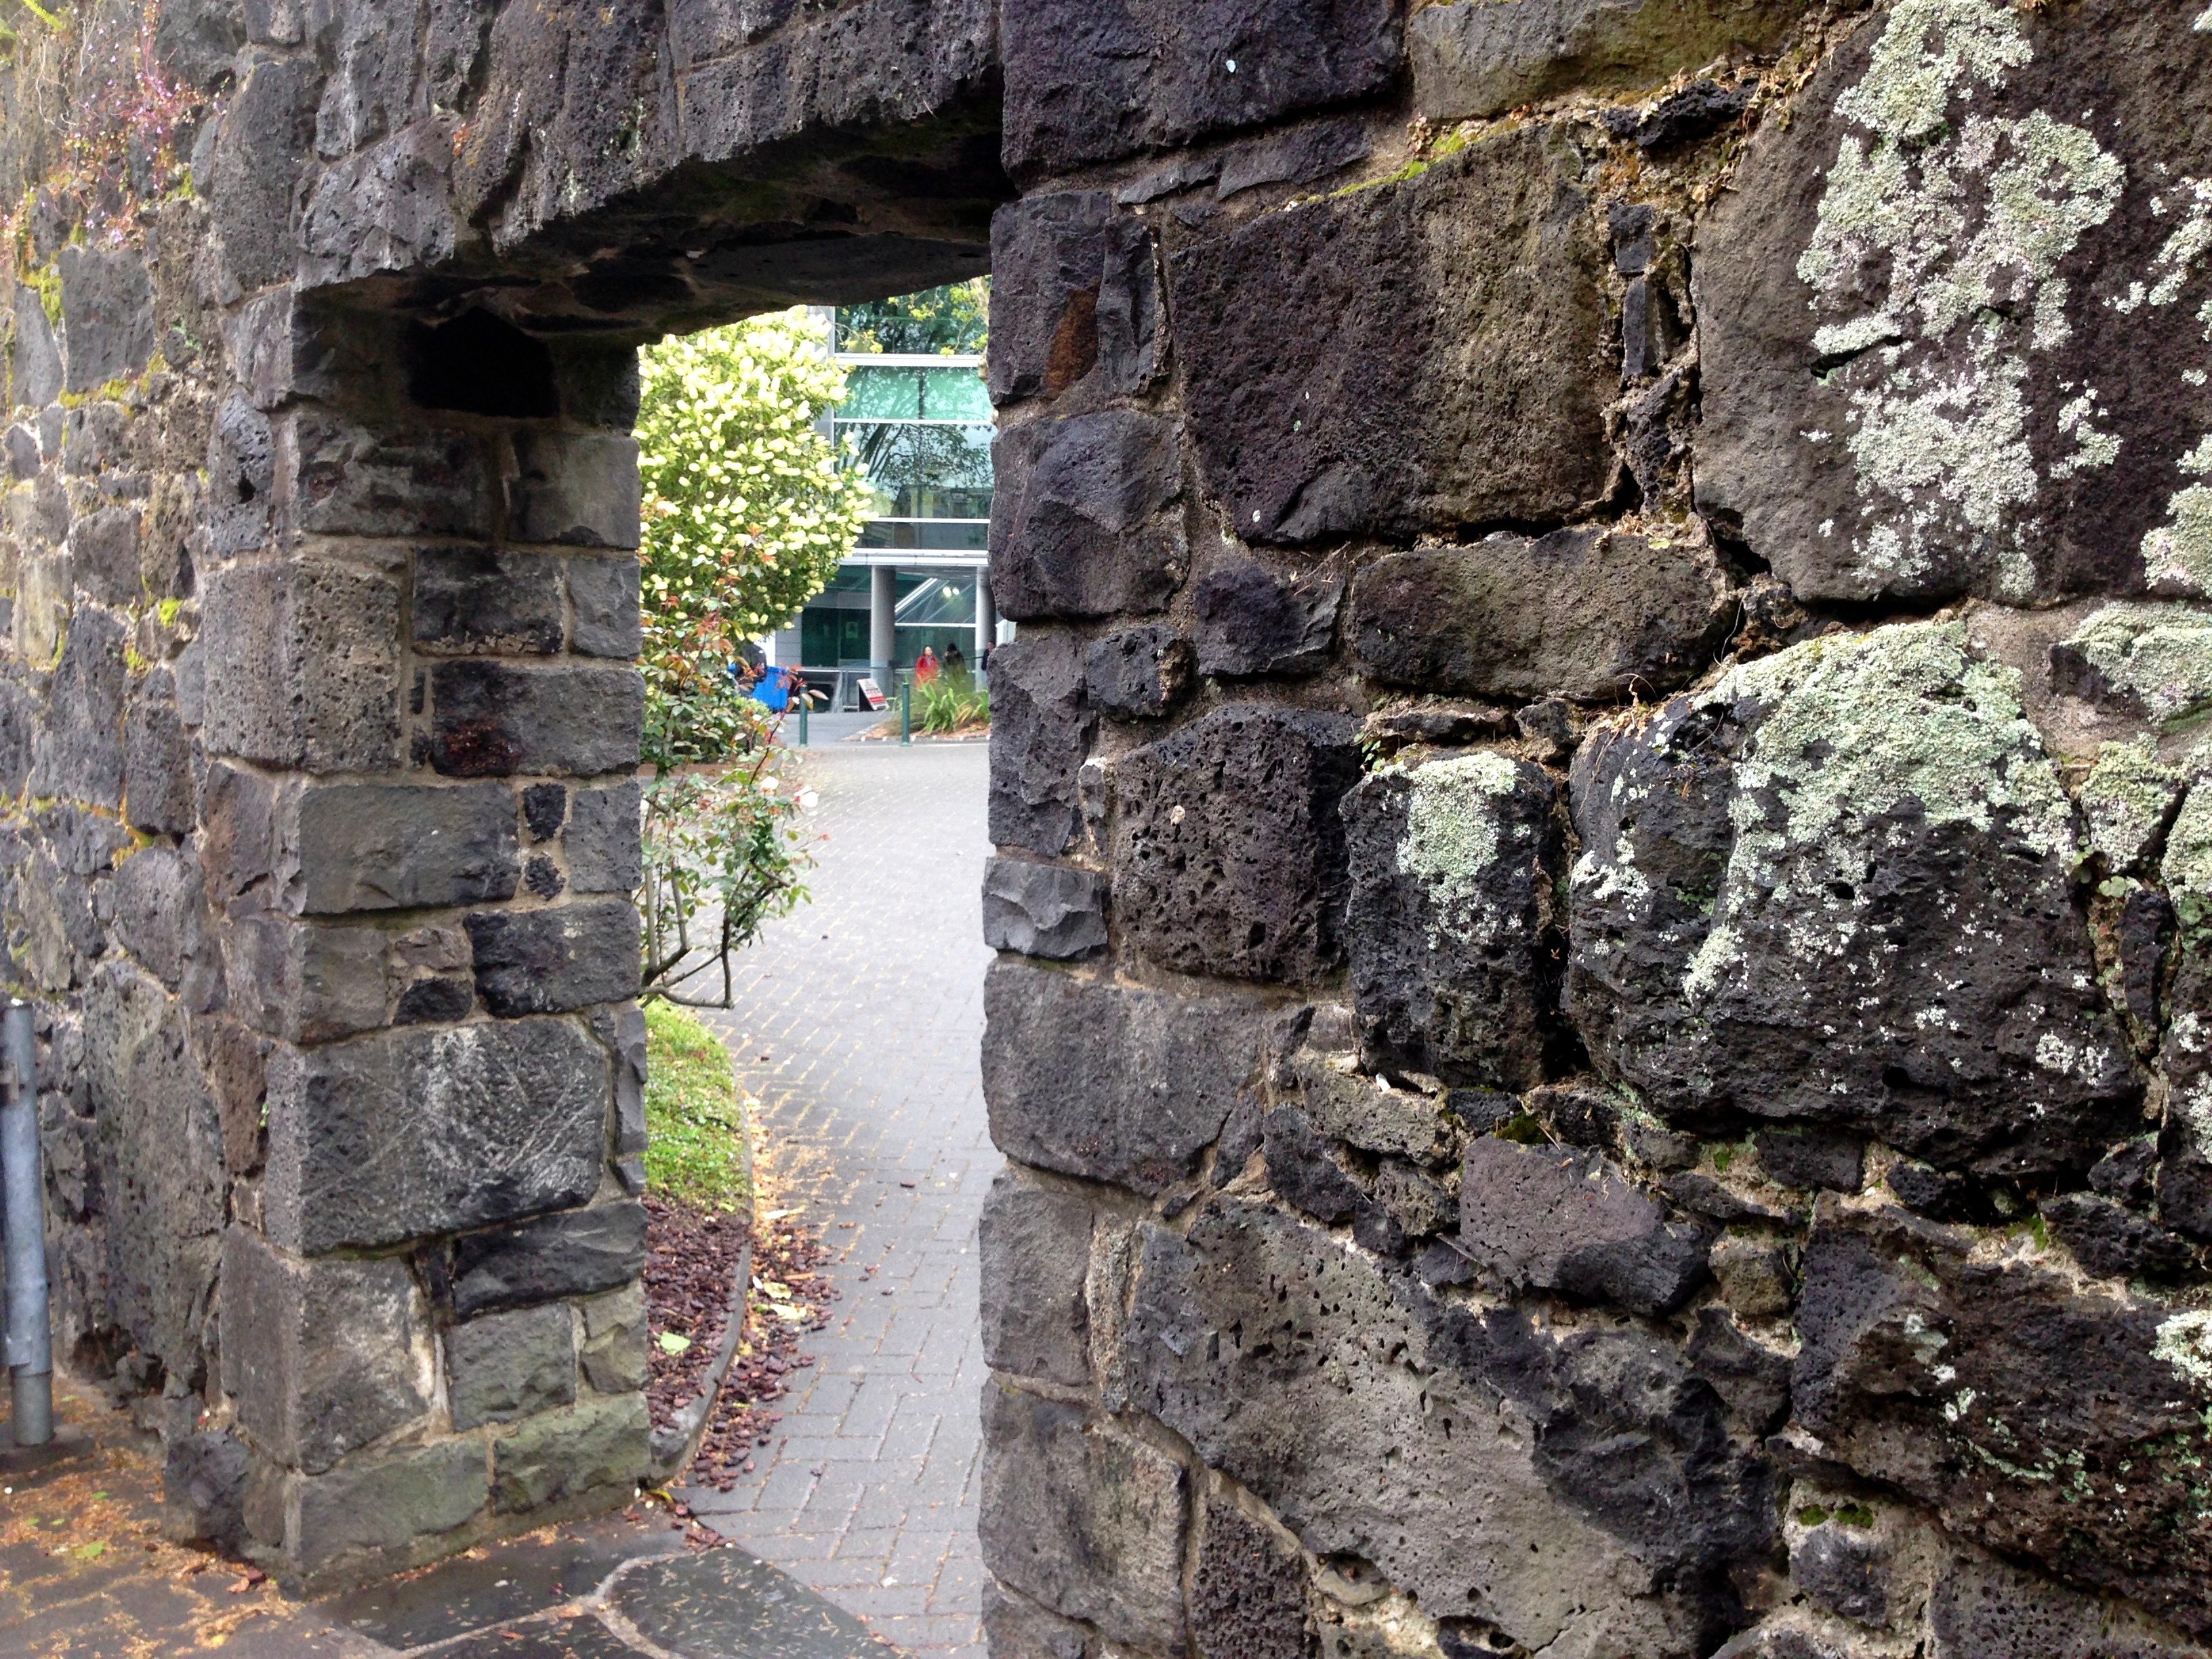
rock, building, wall, village, stone wall, fortification, terrain, geology, temple, ruins, ancient history